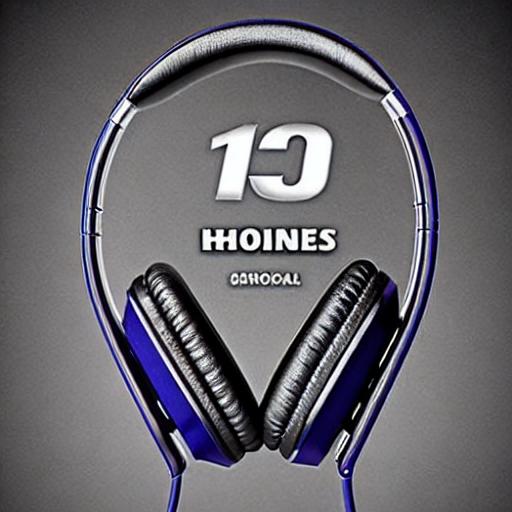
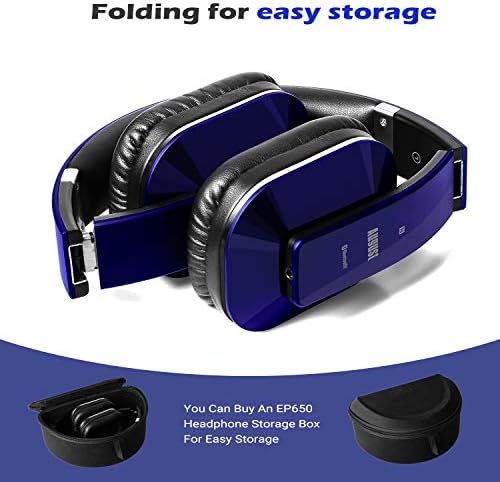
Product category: headphones
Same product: no